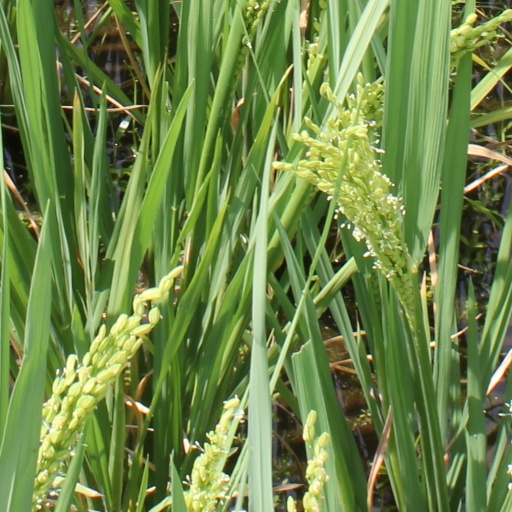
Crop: rice